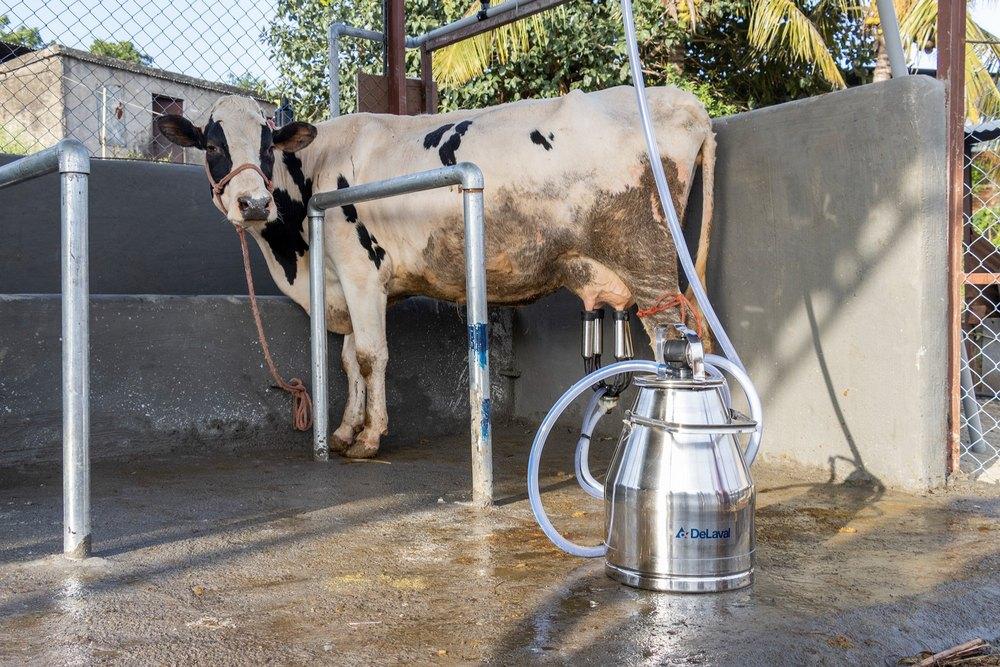
Ng'ombe huyu ameweza kuwekewa mashini za kukama ng'ombe katika matiti yake ili akaweze kutoa maziwa ,na amefungwa miguu ili asiweze kusumbua kuashiria  kuwa hili ni eneo la ukulima au wafuga wanyama.